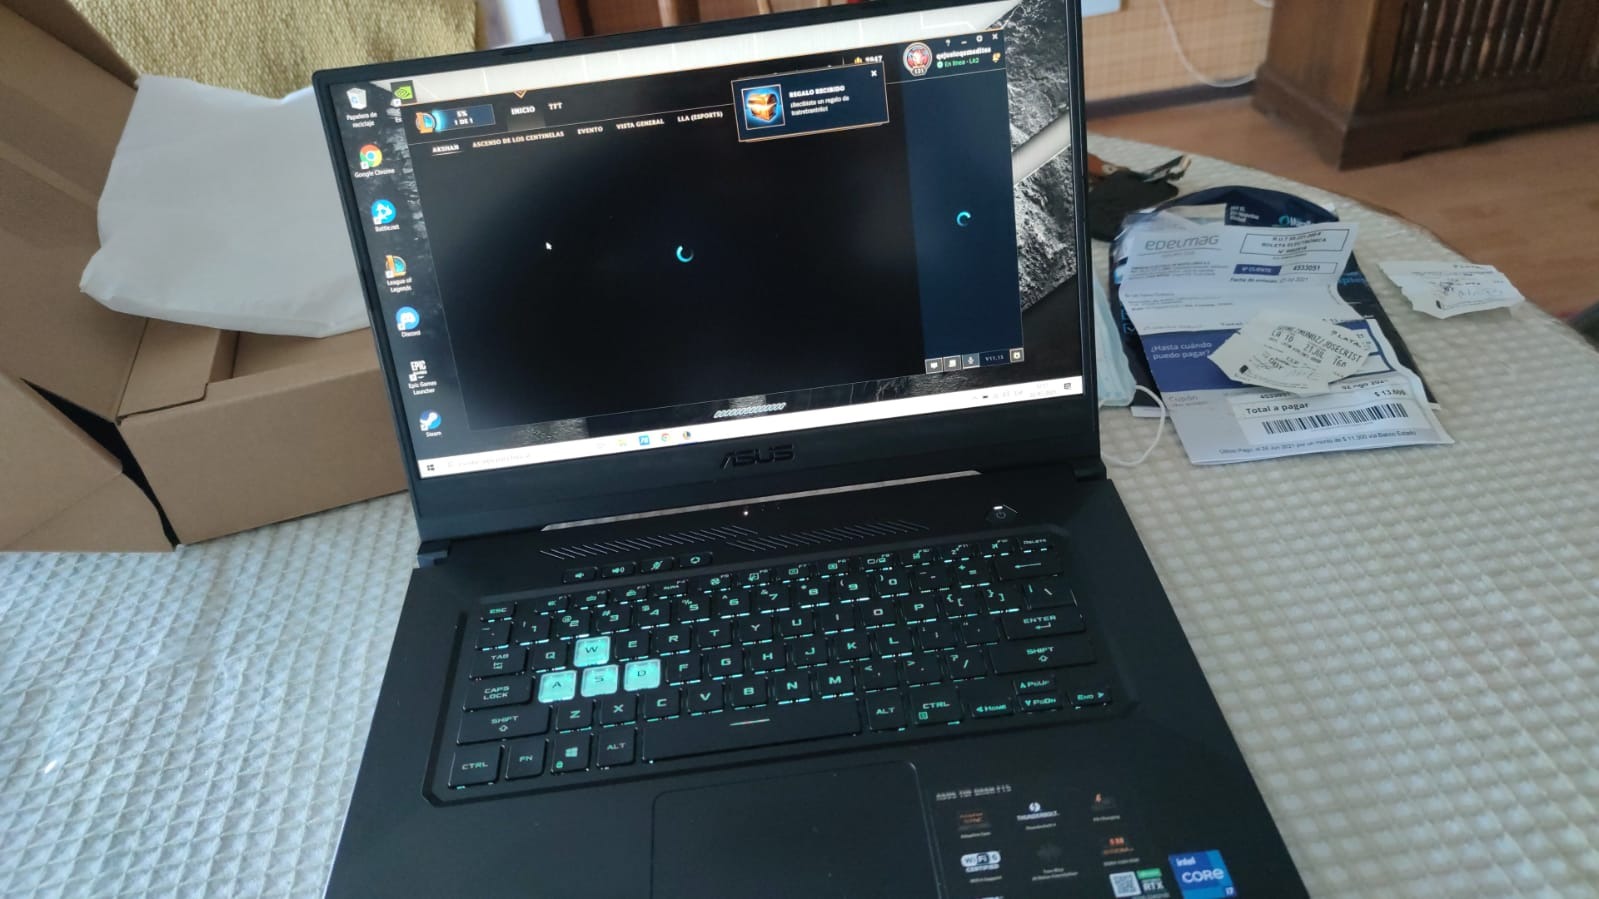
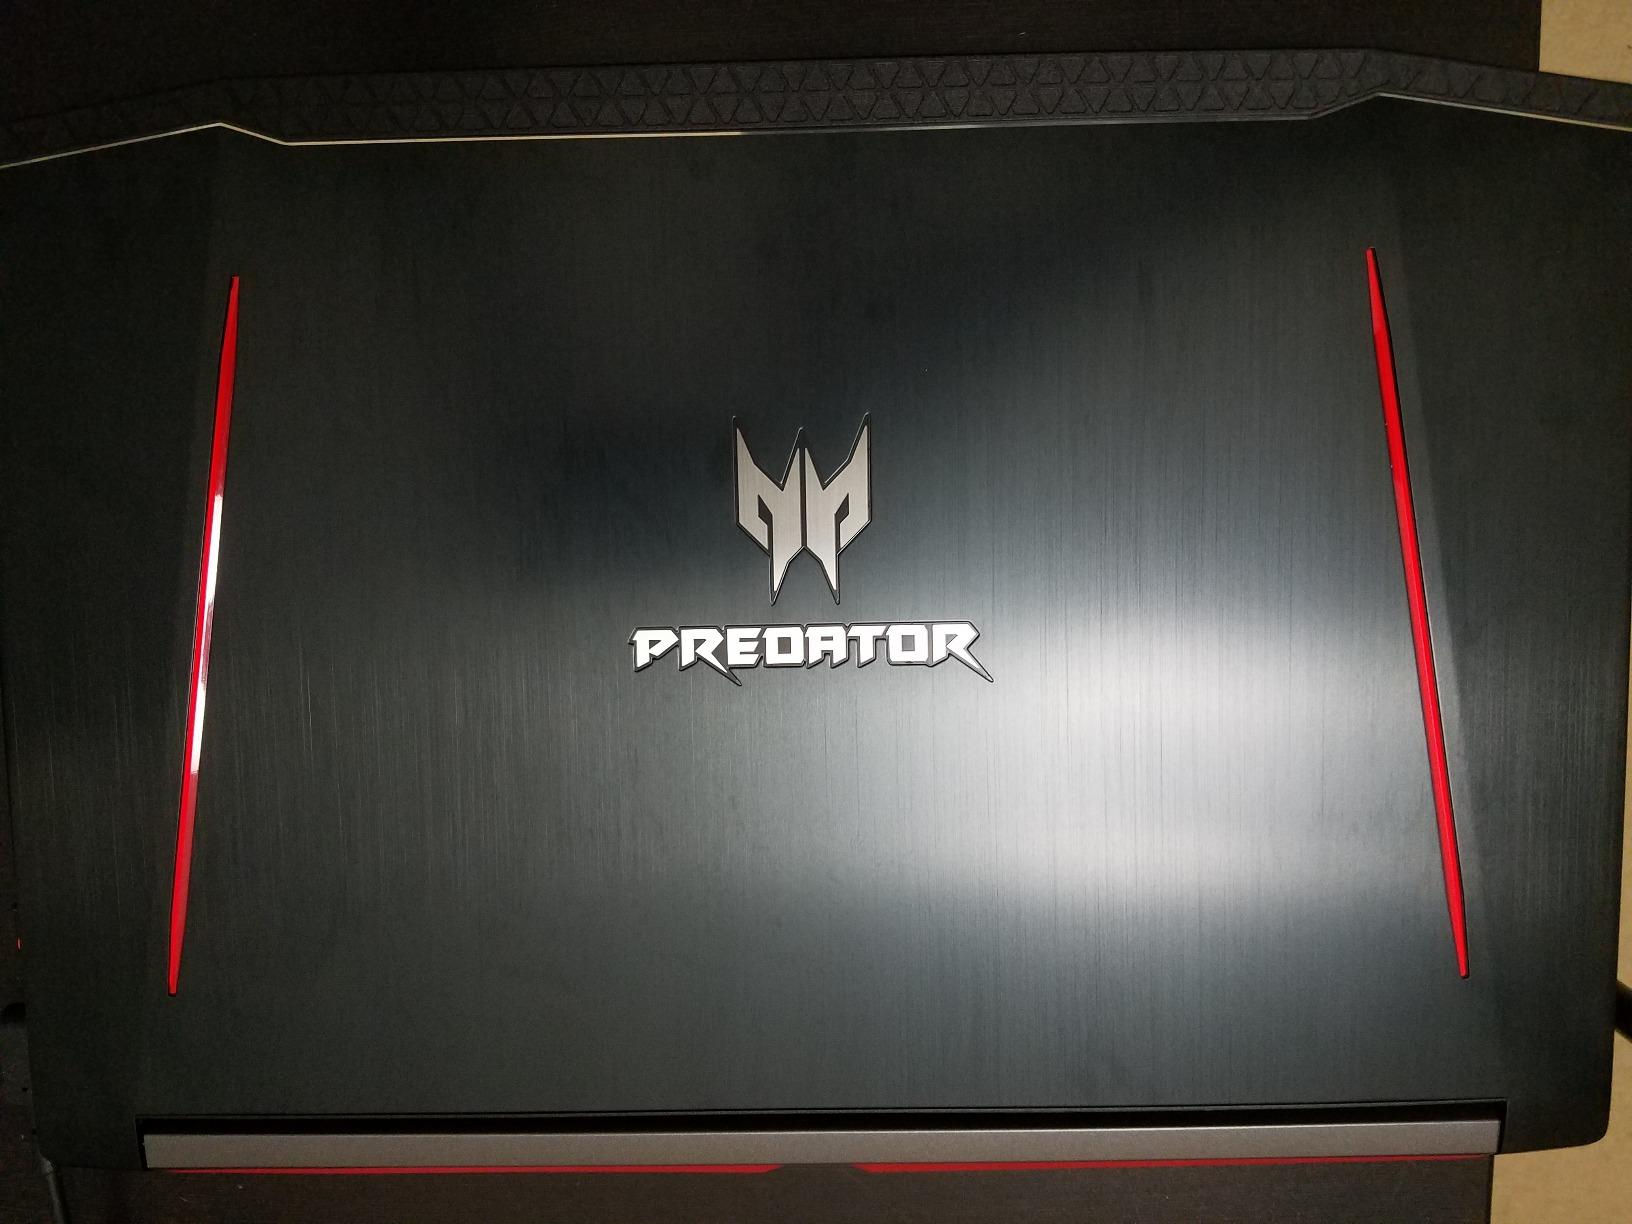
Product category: laptop
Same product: no